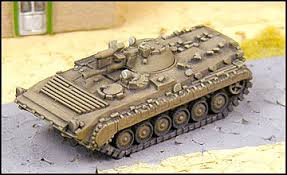
Label: BMP-1